Eddie Irvine

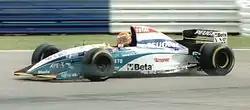
Irvine driving for Jordan at the 1995 British Grand Prix

Irvine remained at Jordan for and was again partnered by Barrichello. It was a bad start: Irvine was forced into retirement at the opening race, in Brazil, due to a gearbox actuator problem. In the following race in Argentina he was involved in a first-lap collision with McLaren driver Mika Häkkinen, and retired with an engine failure after only six laps. He finished eighth at the San Marino Grand Prix, and scored points with a fifth-place finish in Spain. Irvine secured the first podium of his Formula One career with third place in Canada. At the Belgian Grand Prix, his car caught fire during a pitstop as the fuel valve was jammed open, and although uninjured, he was forced to retire from the race.